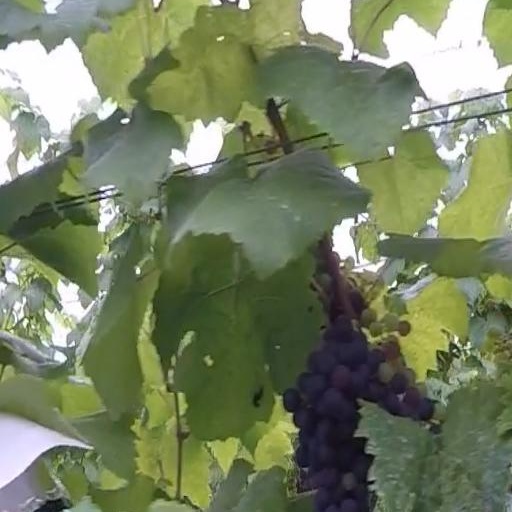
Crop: grape